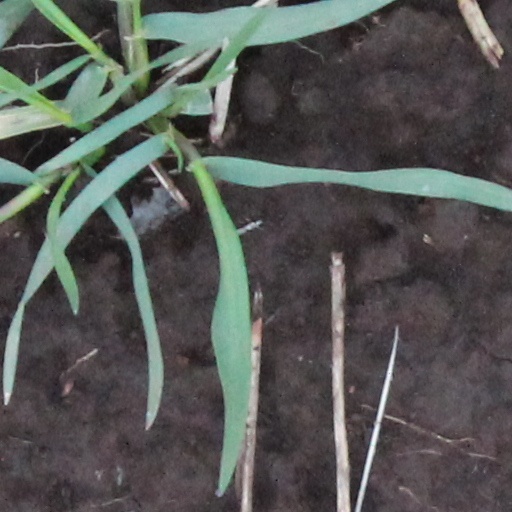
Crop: wheat